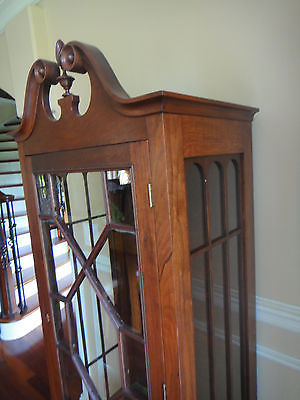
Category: cabinet